Citroën Traction Avant

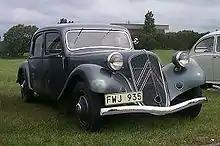
A low-slung Big Fifteen sedan

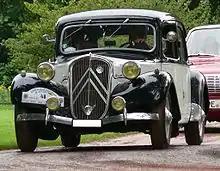
Citroën 11 CV Légère

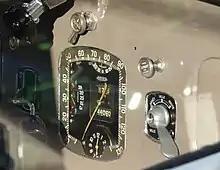
Dashboard view: gear change handle visible on the left

The Traction Avant, French for front-wheel drive, was designed by André Lefèbvre and Flaminio Bertoni in late 1933 / early 1934.